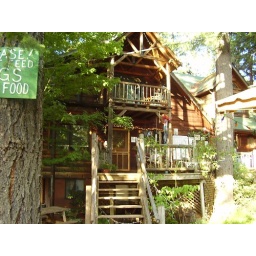
a tree house that is for rent loacated near Cave Junction, Oregon